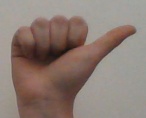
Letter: dhad